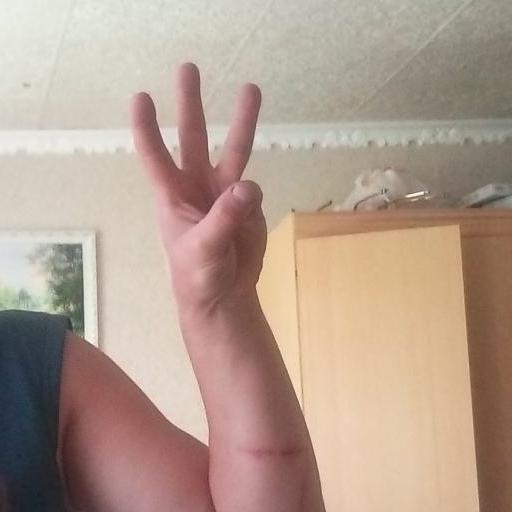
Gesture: three